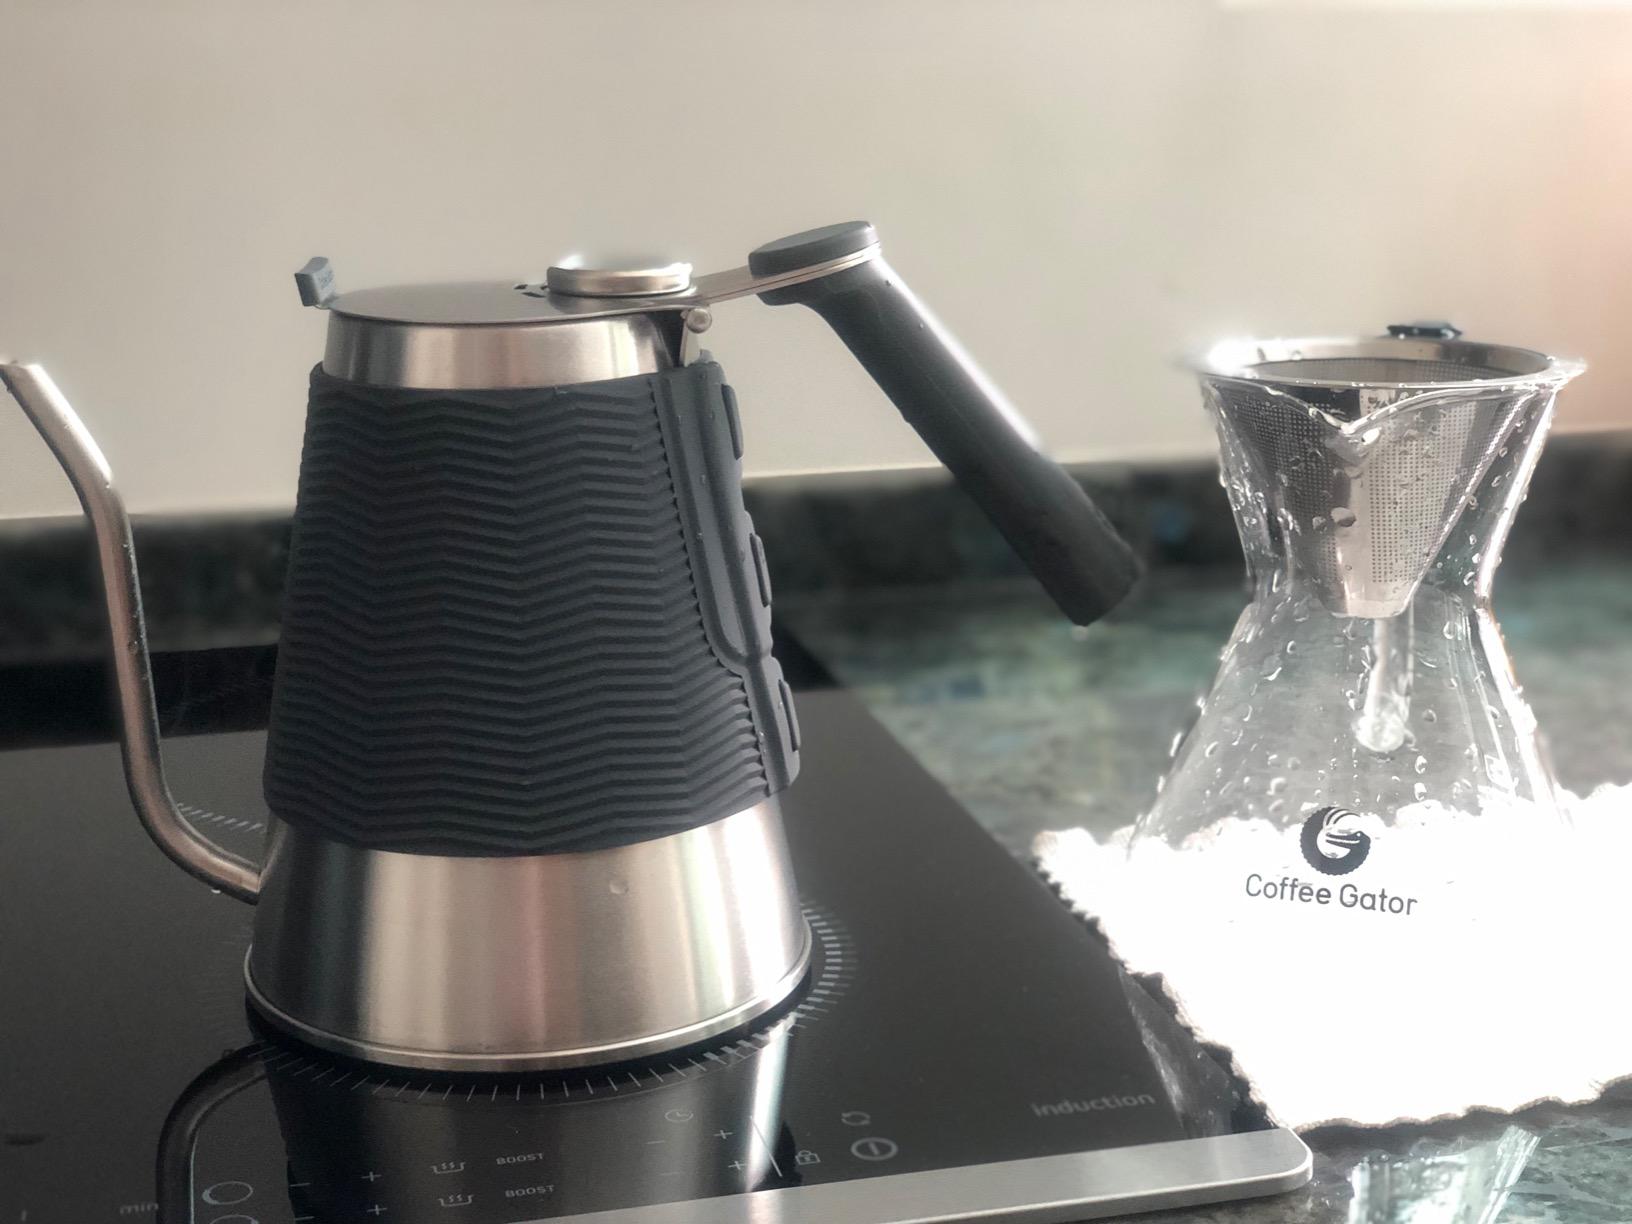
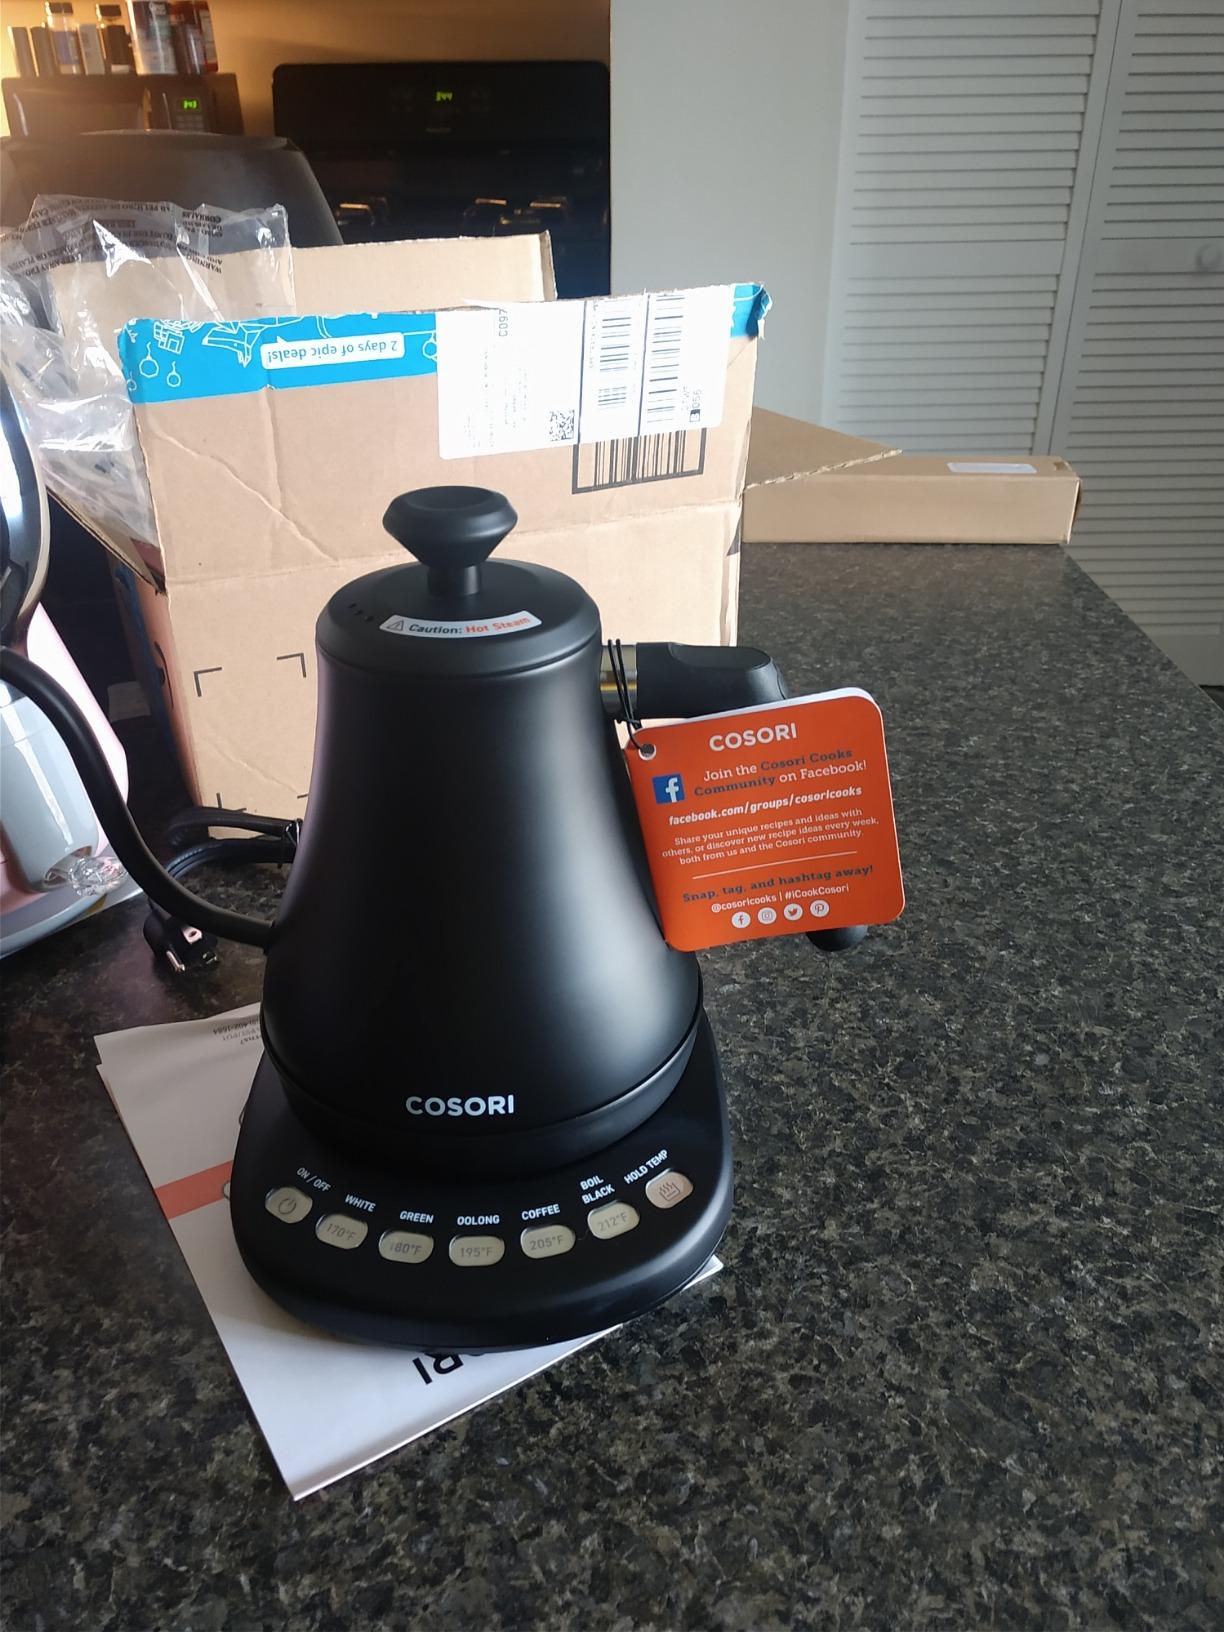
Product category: items_kettle
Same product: no